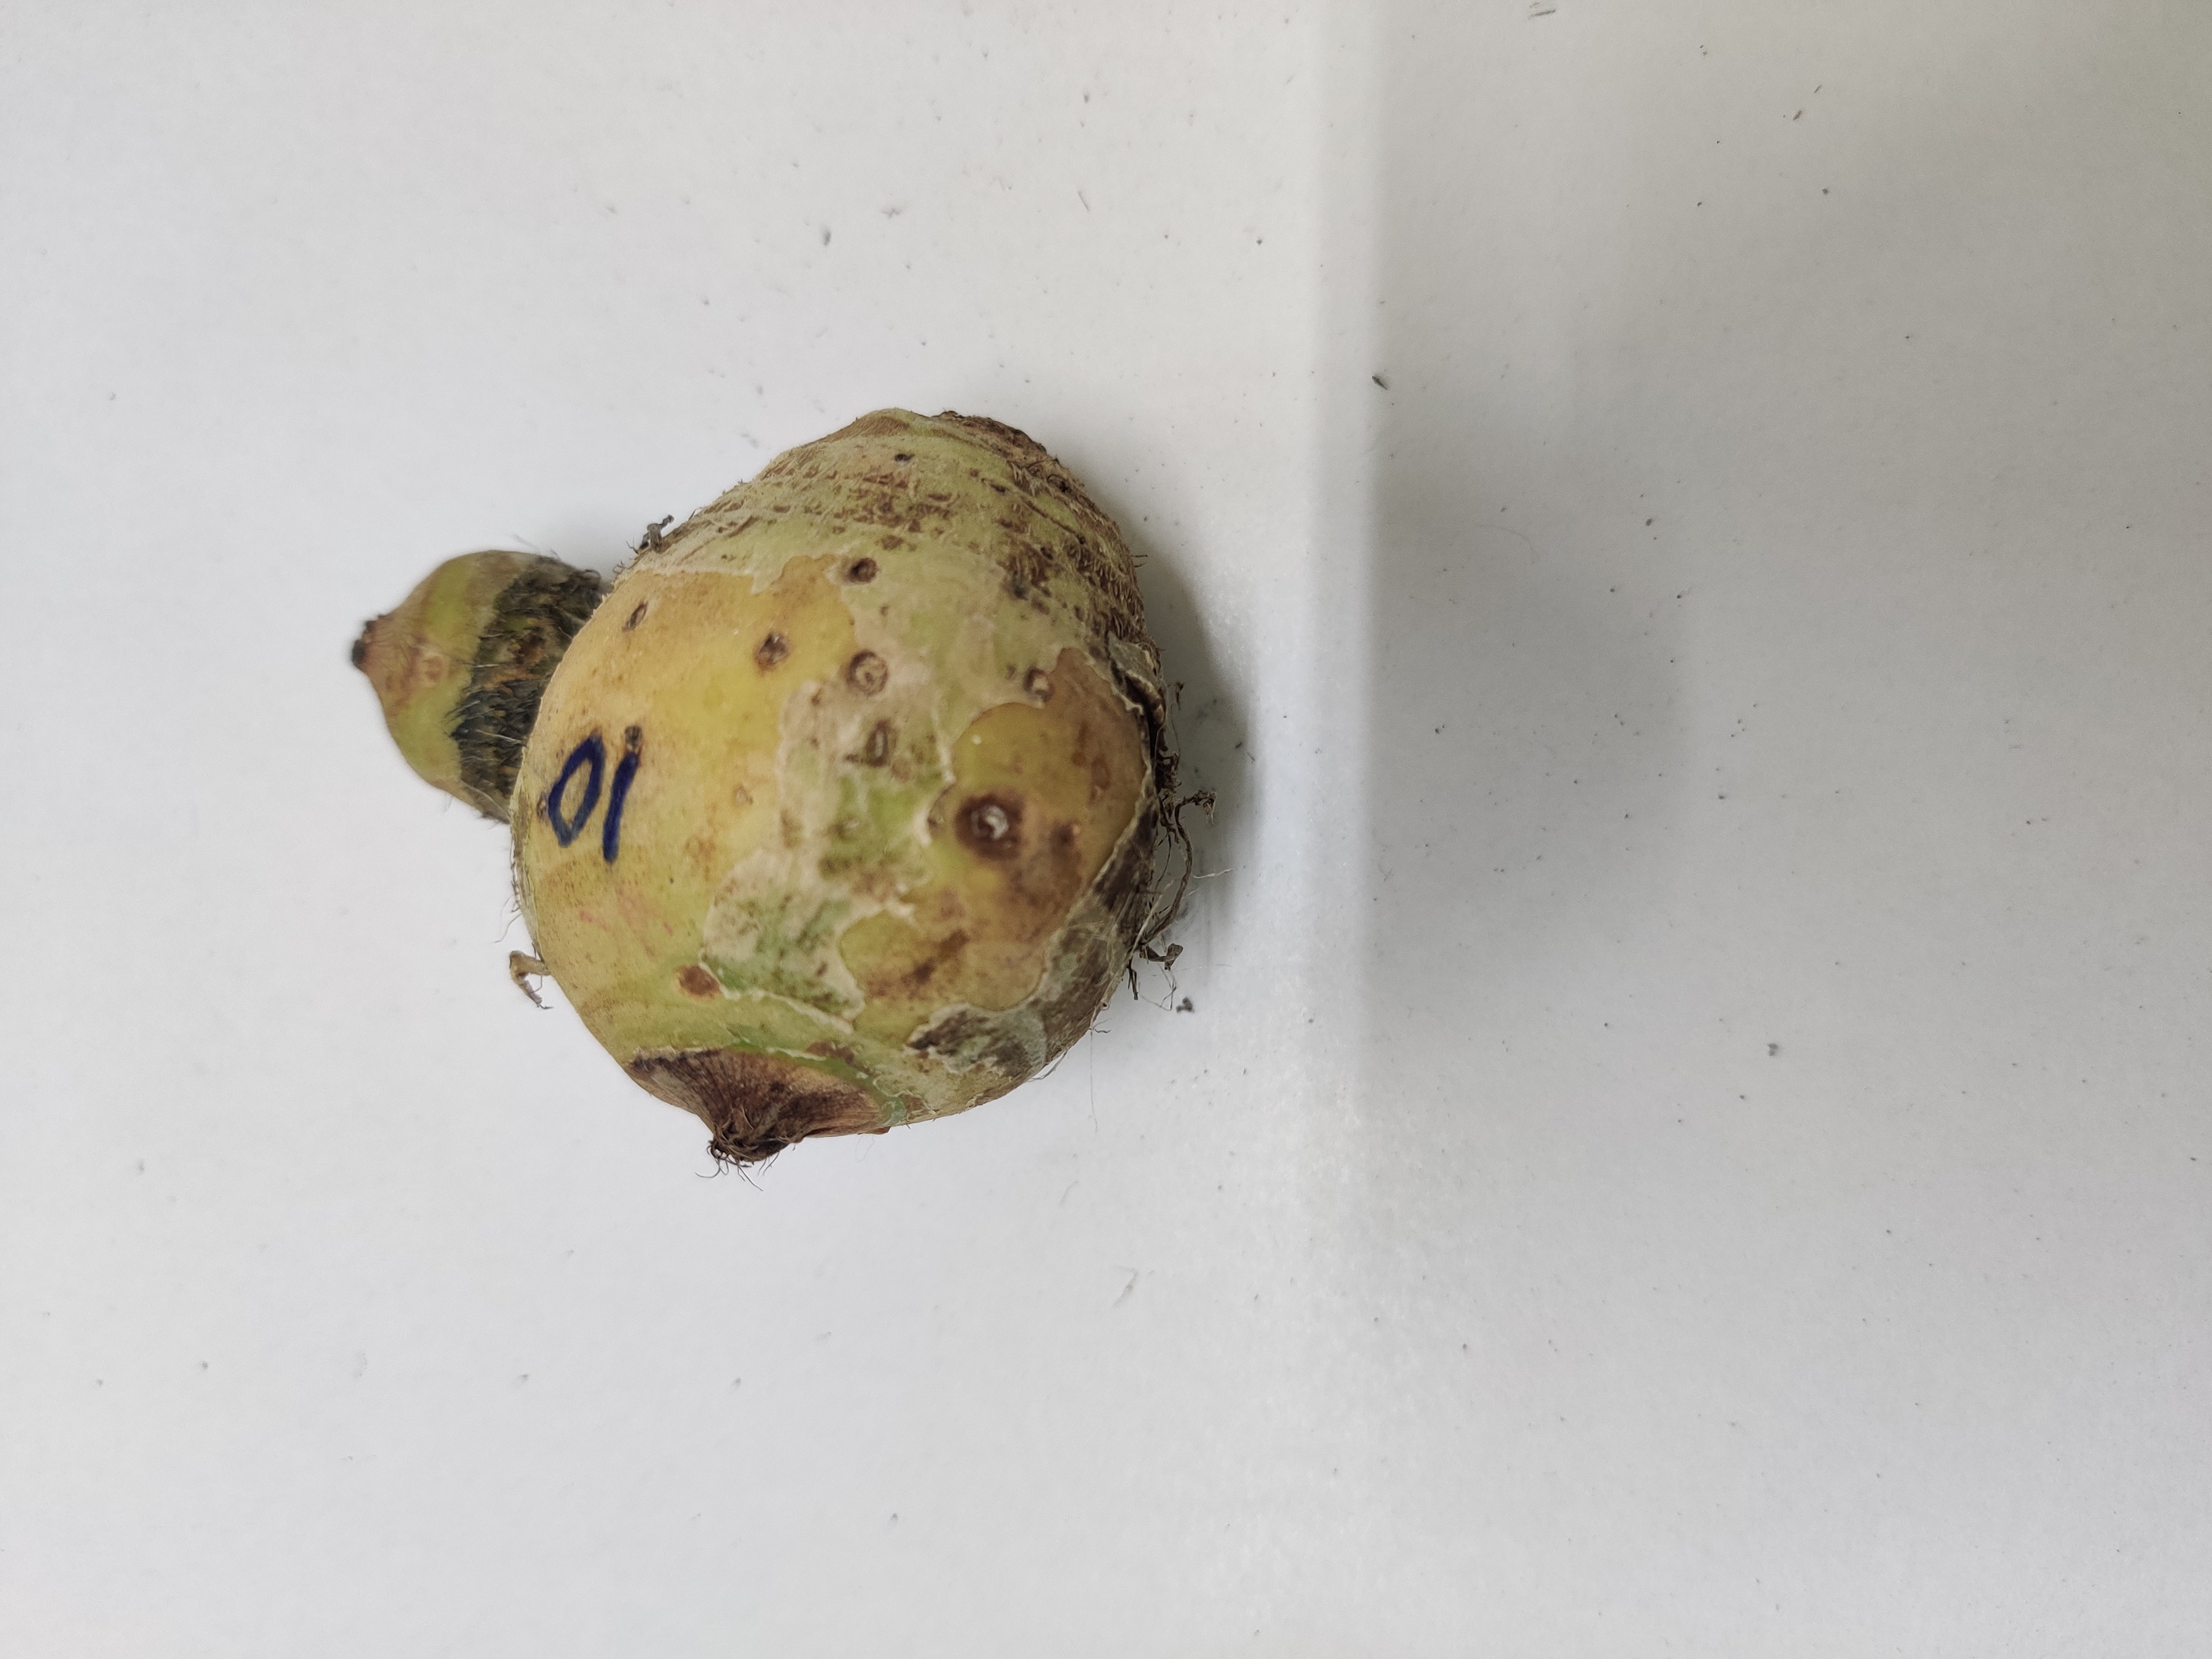
Crop: Taro root
Condition: Severely Damaged